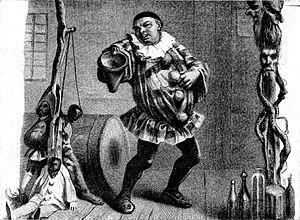
Paillasse, est un personnage de la troupe des parades qui a pris naissance sur la scène française vers la fin du XVIIᵉ siècle.